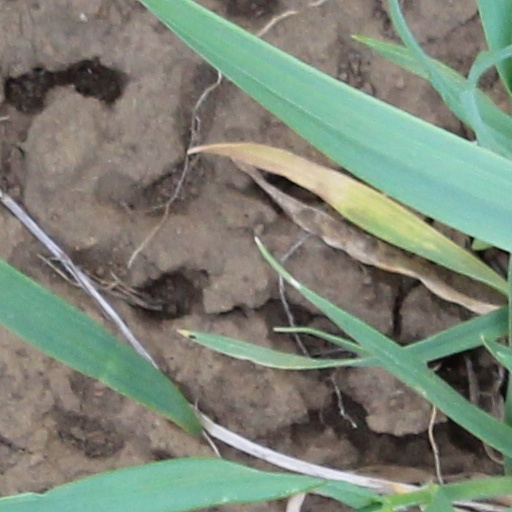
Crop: wheat